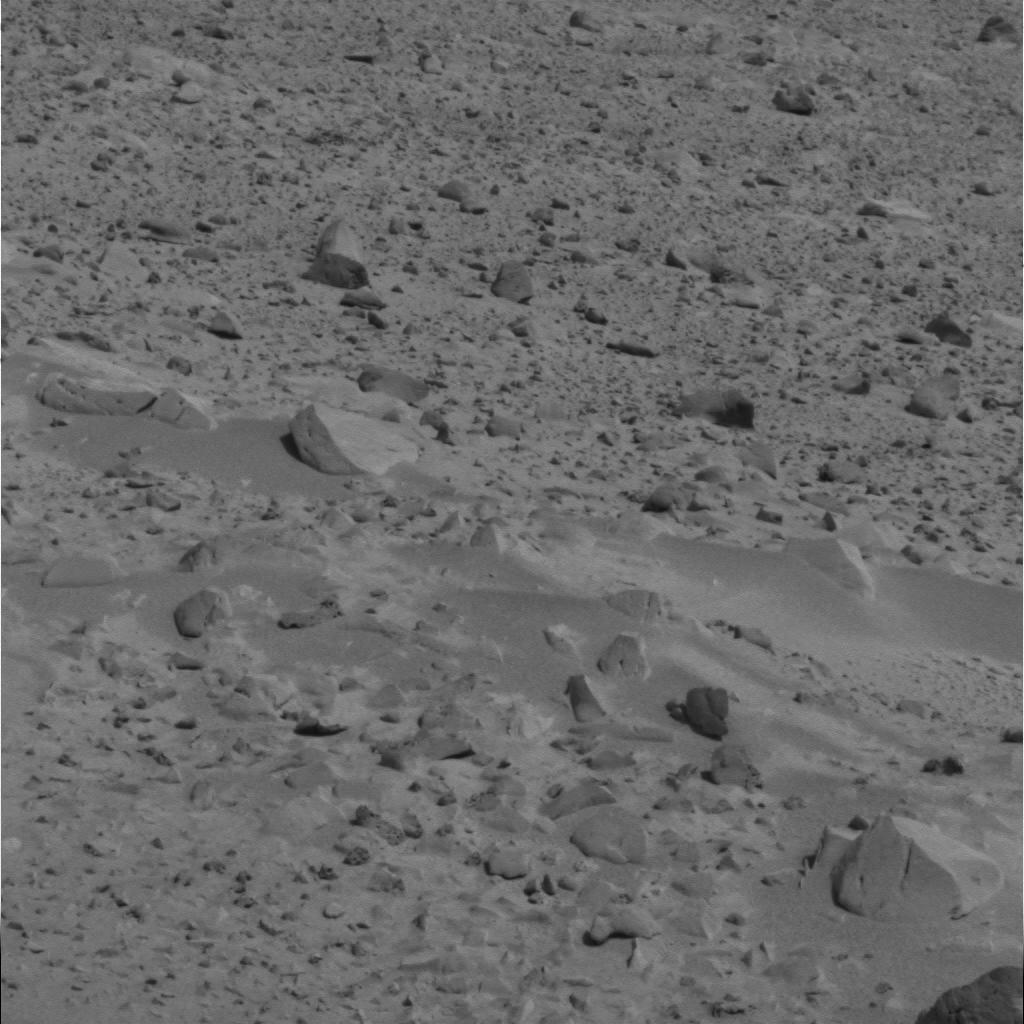
Surface features visible: Float Rocks, Clasts, Dunes/Ripples, Soil, Nearby Surface